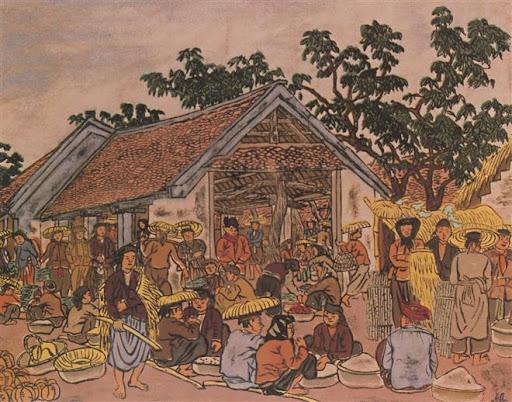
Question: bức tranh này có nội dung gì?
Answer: bức tranh vẽ về một phiên chợ